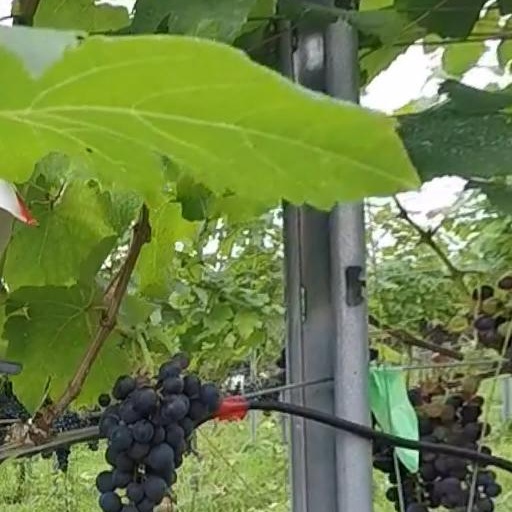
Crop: grape